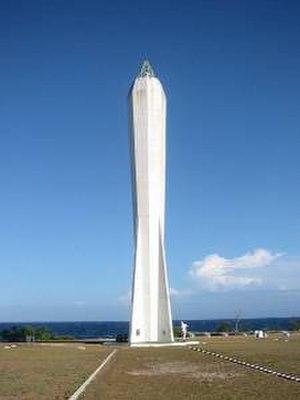
Madang est une ville de Papouasie-Nouvelle-Guinée, située dans la partie nord de l'île de Nouvelle-Guinée et capitale de la province de Madang depuis 1892.